Reformation in Sweden

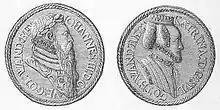
Memorial coins. King John III of Sweden and queen Catherine Jagiellon attempted to introduce a Counter-Reformation.

The reign of John III of Sweden in 1568–1592 signified certain leanings toward a Counter-Reformation in Sweden inspired by the king's Catholic wife, queen Catherine Jagiellon, who acted as a mediator in the king's negotiations with the Pope in Rome for the conditions in which Sweden would be willing to return to Catholicism.